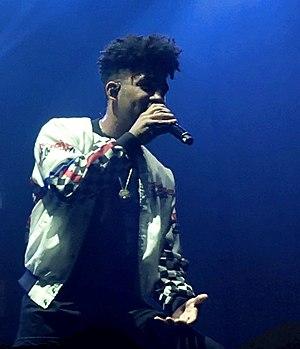
Kyle Thomas Harvey, né le 18 mai 1993, et mieux connu sous le nom de scène et prénom de Kyle, est un rappeur américain, chanteur, compositeur et acteur venant de Ventura en Californie. Il est notamment connu pour son single à succès ISpy en collaboration avec Lil Yachty. Mais il a aussi collaboré avec d'autres artistes à succès comme Kehlani, Chance the Rapper ou encore Ty Dolla Sign. Le 24 août 2018 il sort un film sur netflix intitulé « The AfterParty » dans lequel il joue le rôle principal d’un jeune rappeur en herbe qui essaie de réaliser son rêve de devenir une star du hip-hop, aidé par son meilleur ami qui est son manager